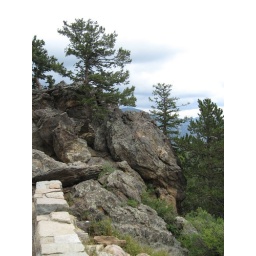
Took twenty minutes to get this picture wihtout a person in it... rock pine!